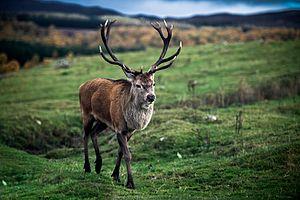
L'Azad Jammu-et-Cachemire ou plus communément Azad Cachemire est une région d'Asie du Sud et un territoire pakistanais s'étendant sur 78 000 km² et comptant quatre millions d'habitants. Sa capitale est Muzaffarabad.